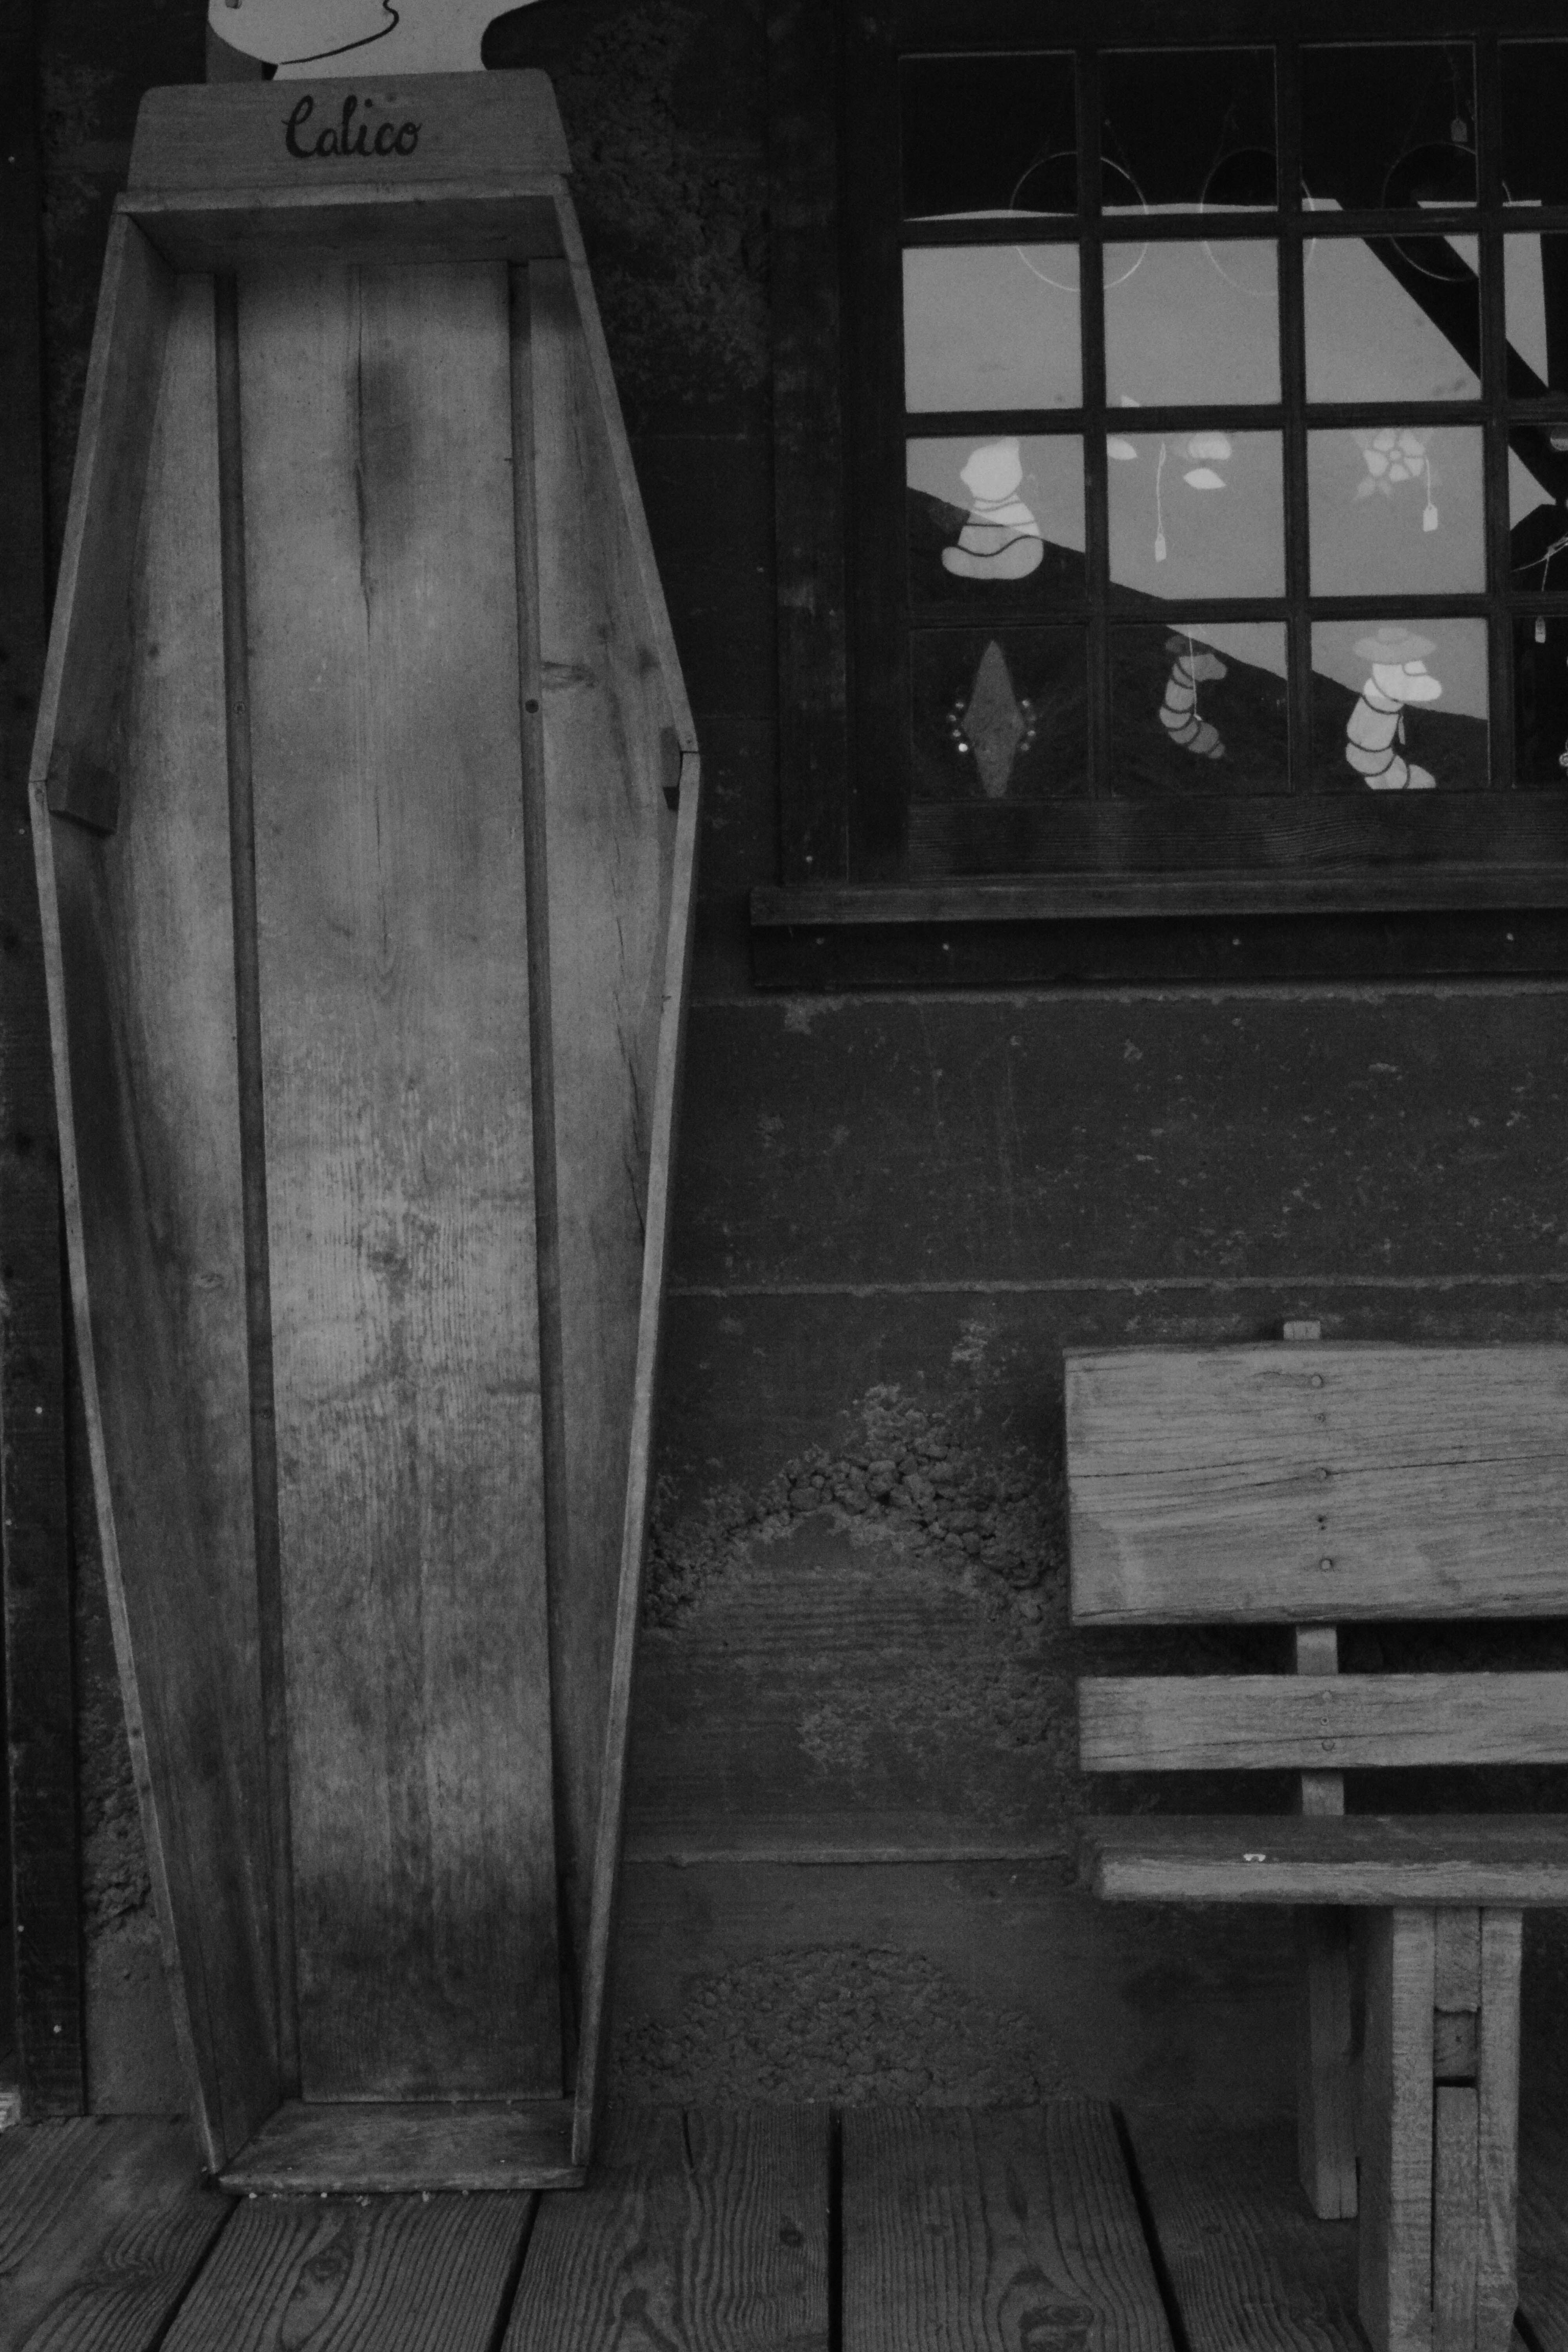
light, black and white, wood, white, photography, house, darkness, black, monochrome, photograph, shape, monochrome photography, film noir